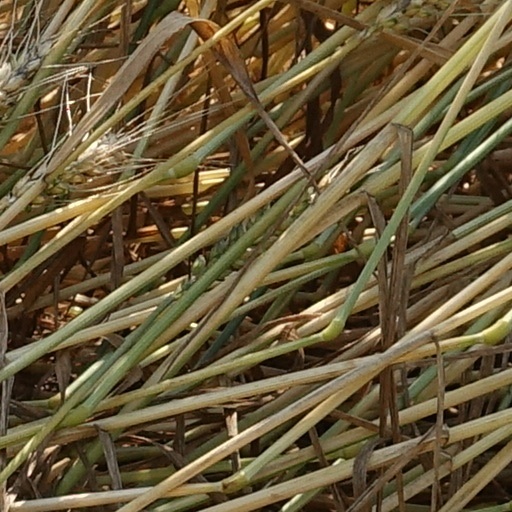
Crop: wheat